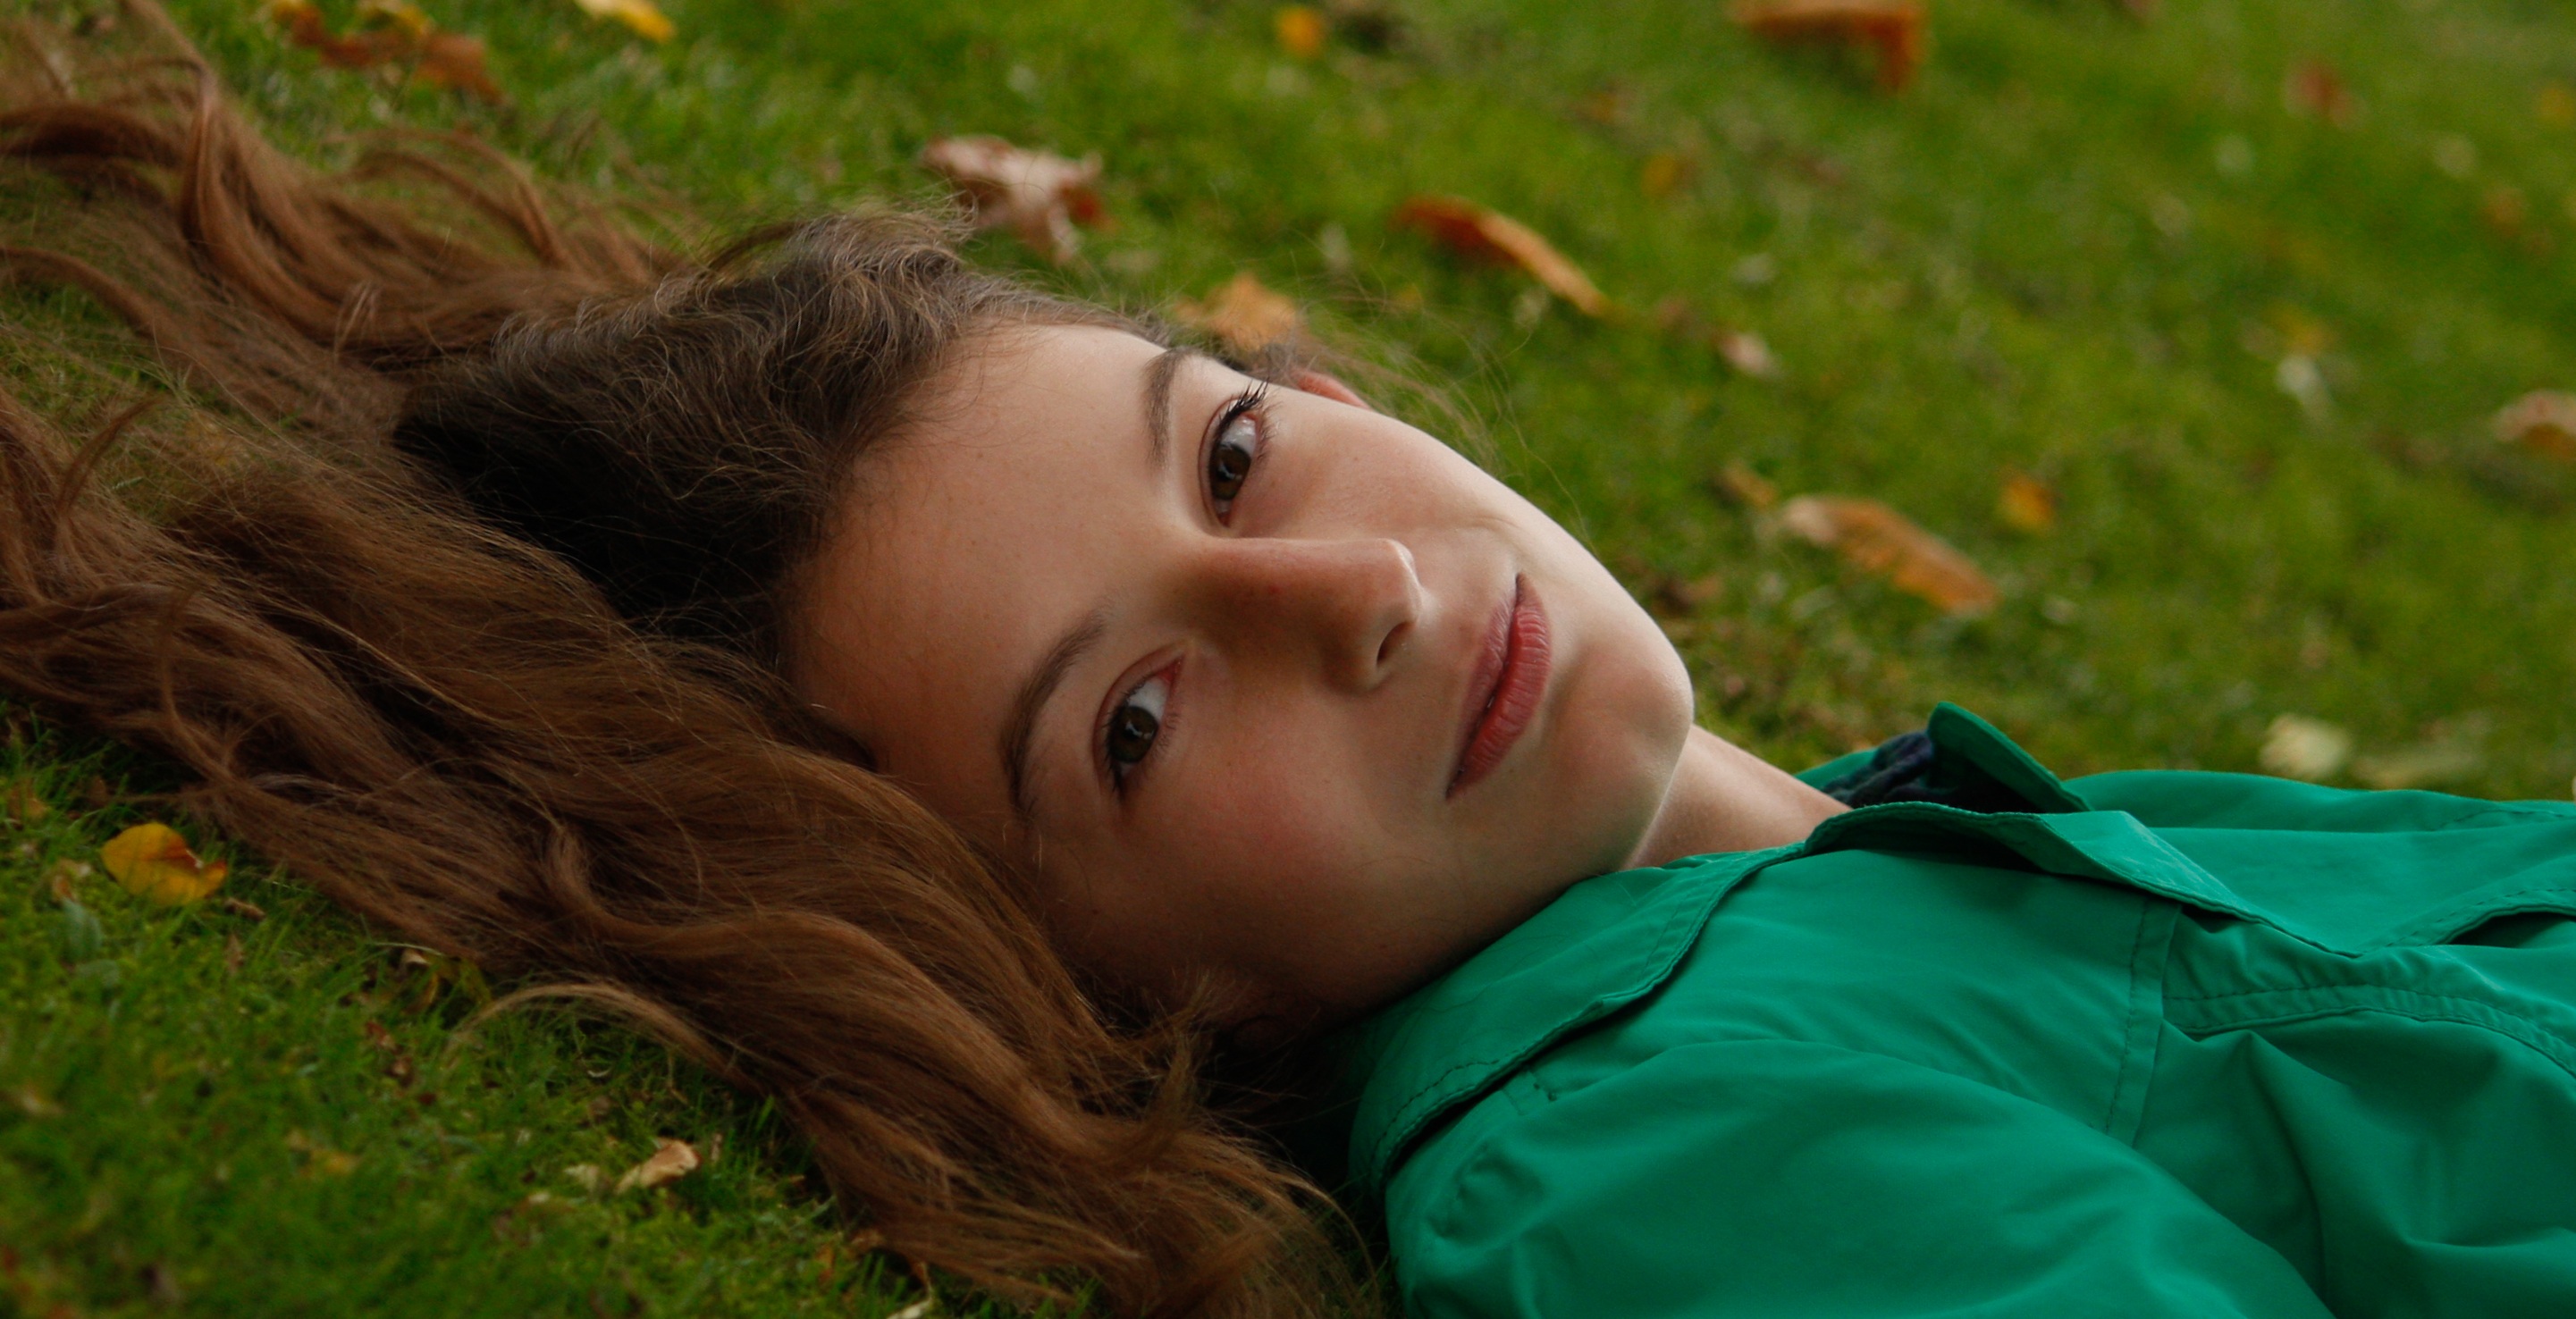
nature, grass, person, people, girl, woman, photography, sunlight, flower, portrait, model, young, green, youth, peace, child, garden, smile, long hair, happy, eye, skin, beauty, are, teen, luck, merry, satisfied, photo shoot, brown eyes, beautiful eyes, body kits, portrait photography, lying in grass, dimple in children